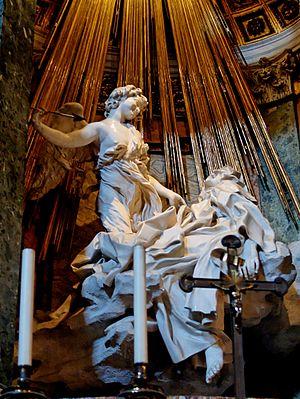
L'extase de sainte Thérèse du Bernin (1652). Croisillon gauche de l'église Santa Maria della Vittoria (XVIIe siècle) à Rome. Español: El éxtasis de Santa Teresa Gianlorenzo Bernini (1652). Transepto occidental de Santa Maria della Vittoria (siglo XVII) Roma.
Chronologie des arts plastiques